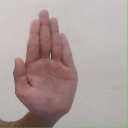
अक्षर: ध